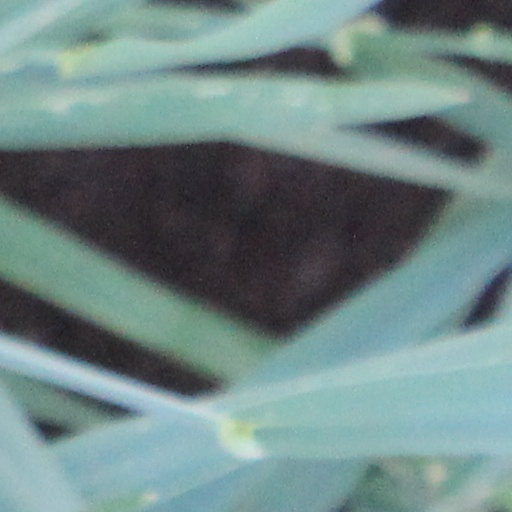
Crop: wheat